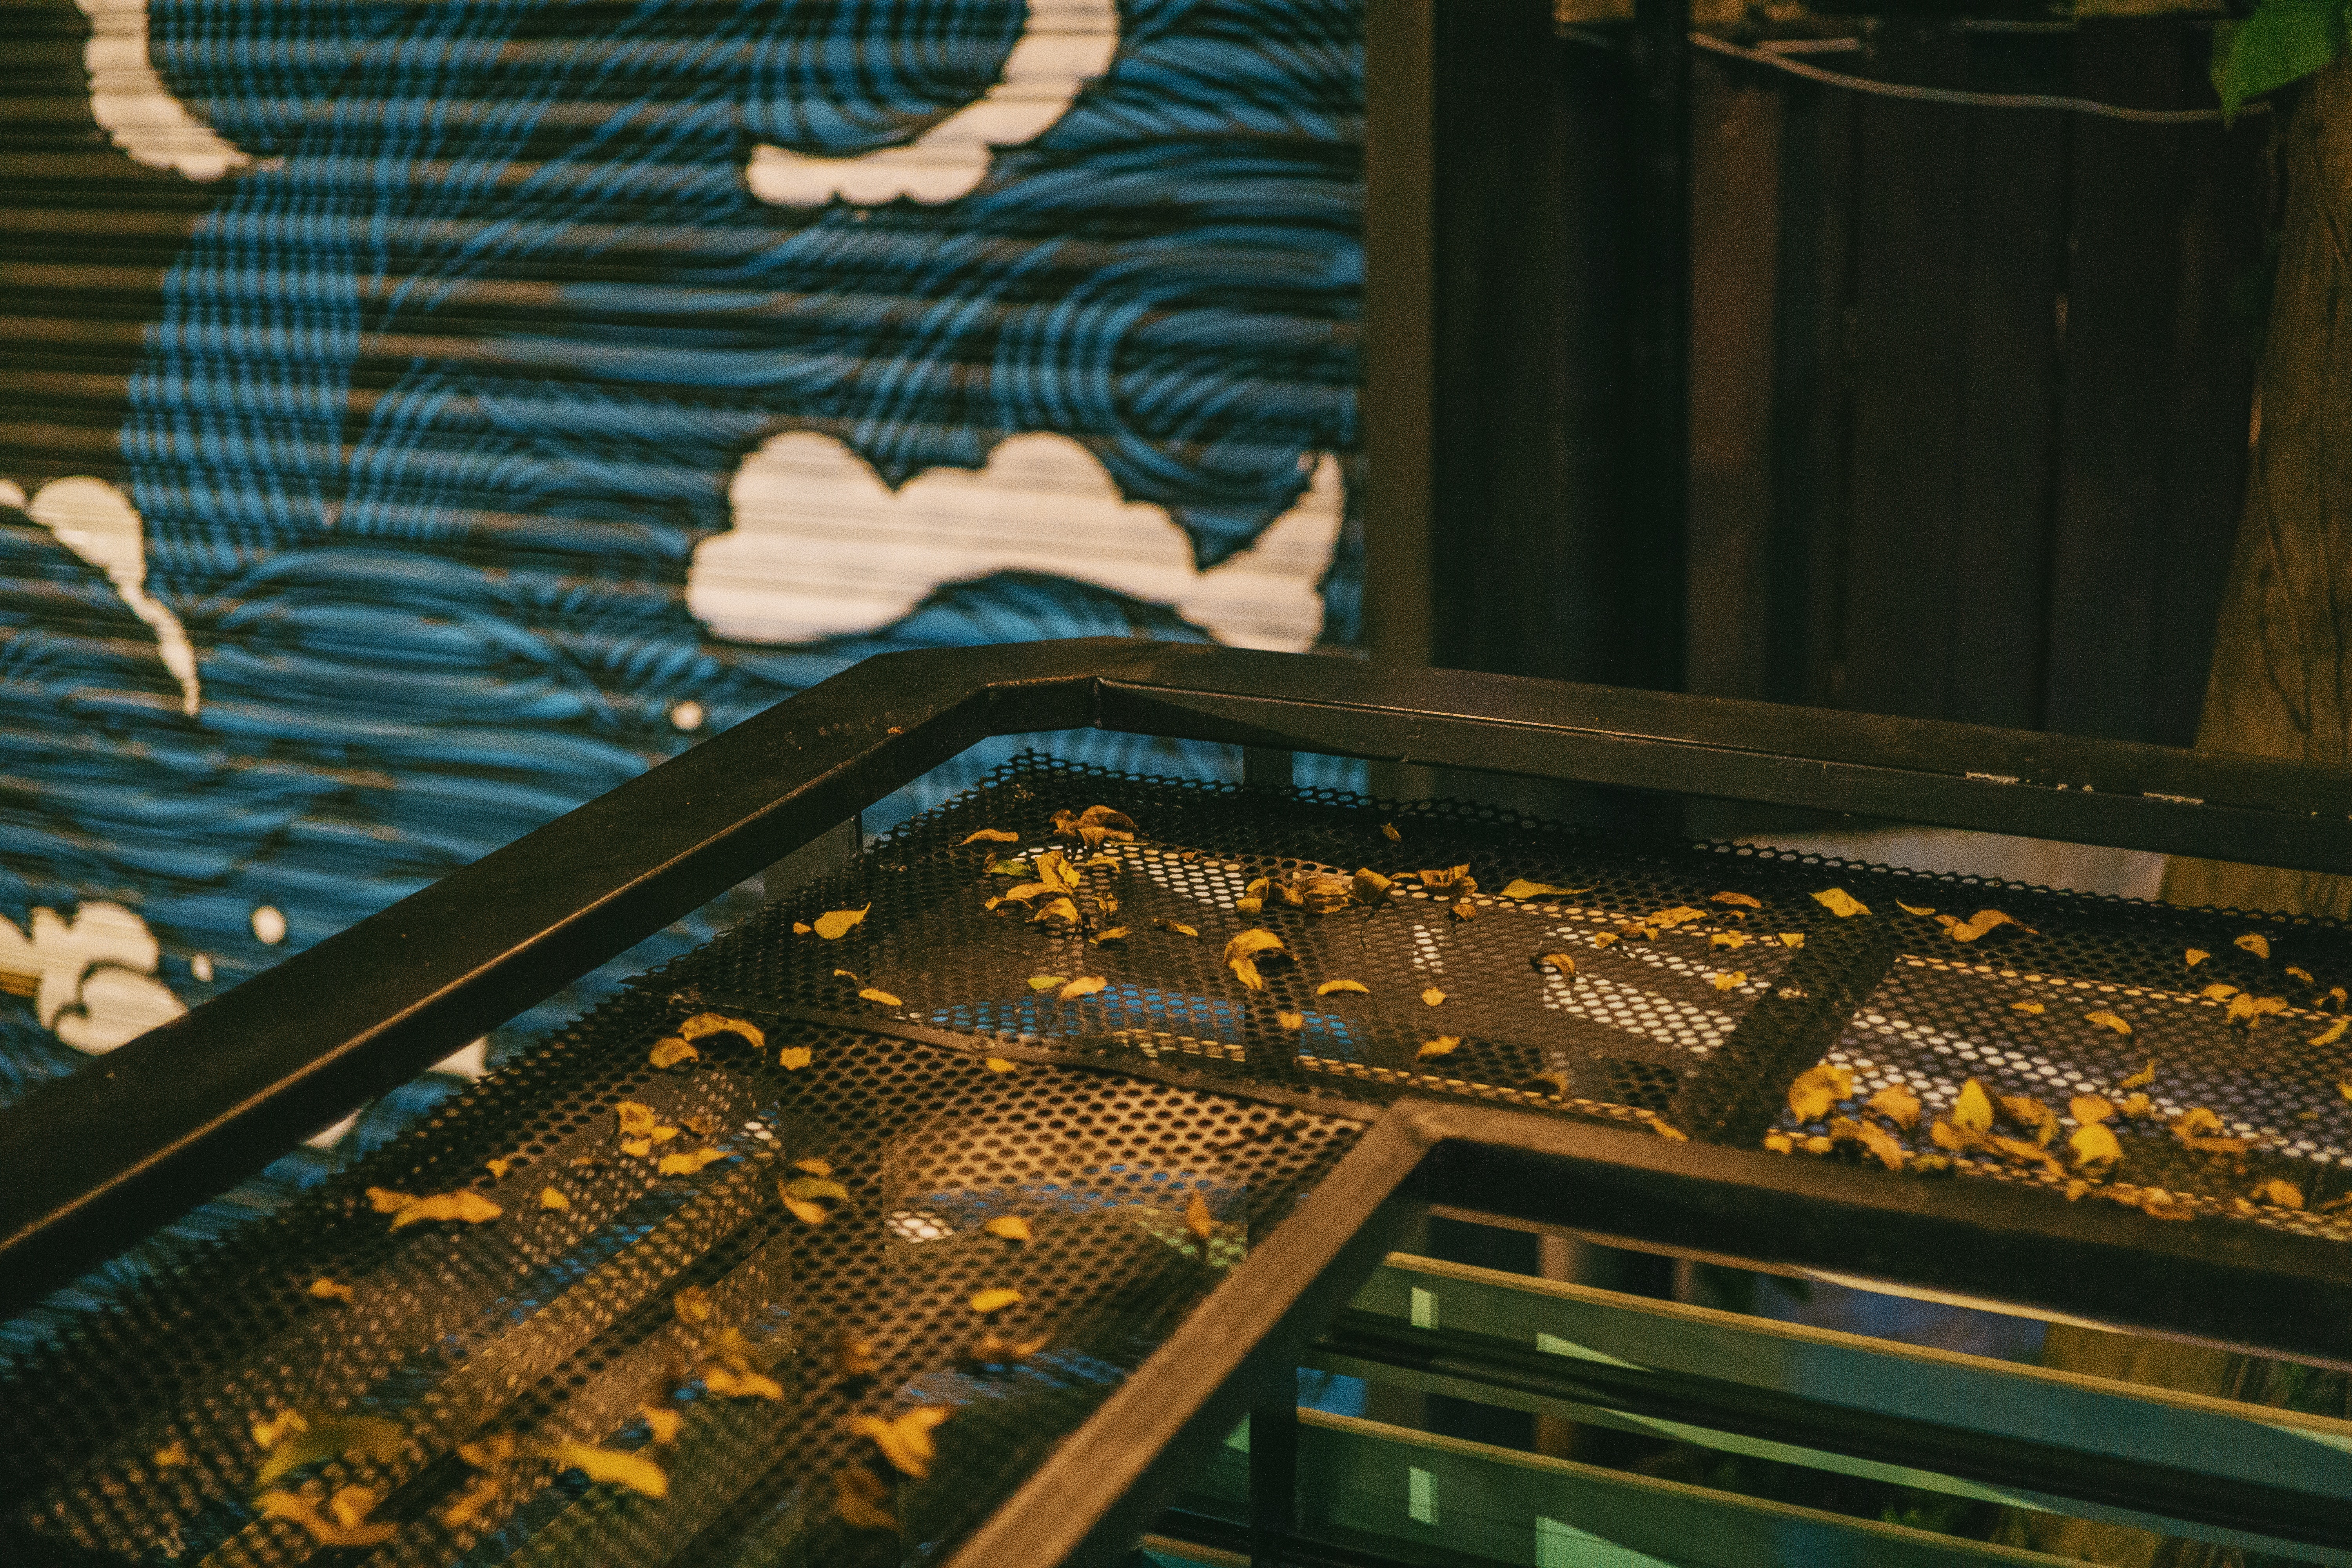
metal